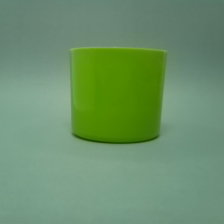
Color: green
Cap type: standard cap